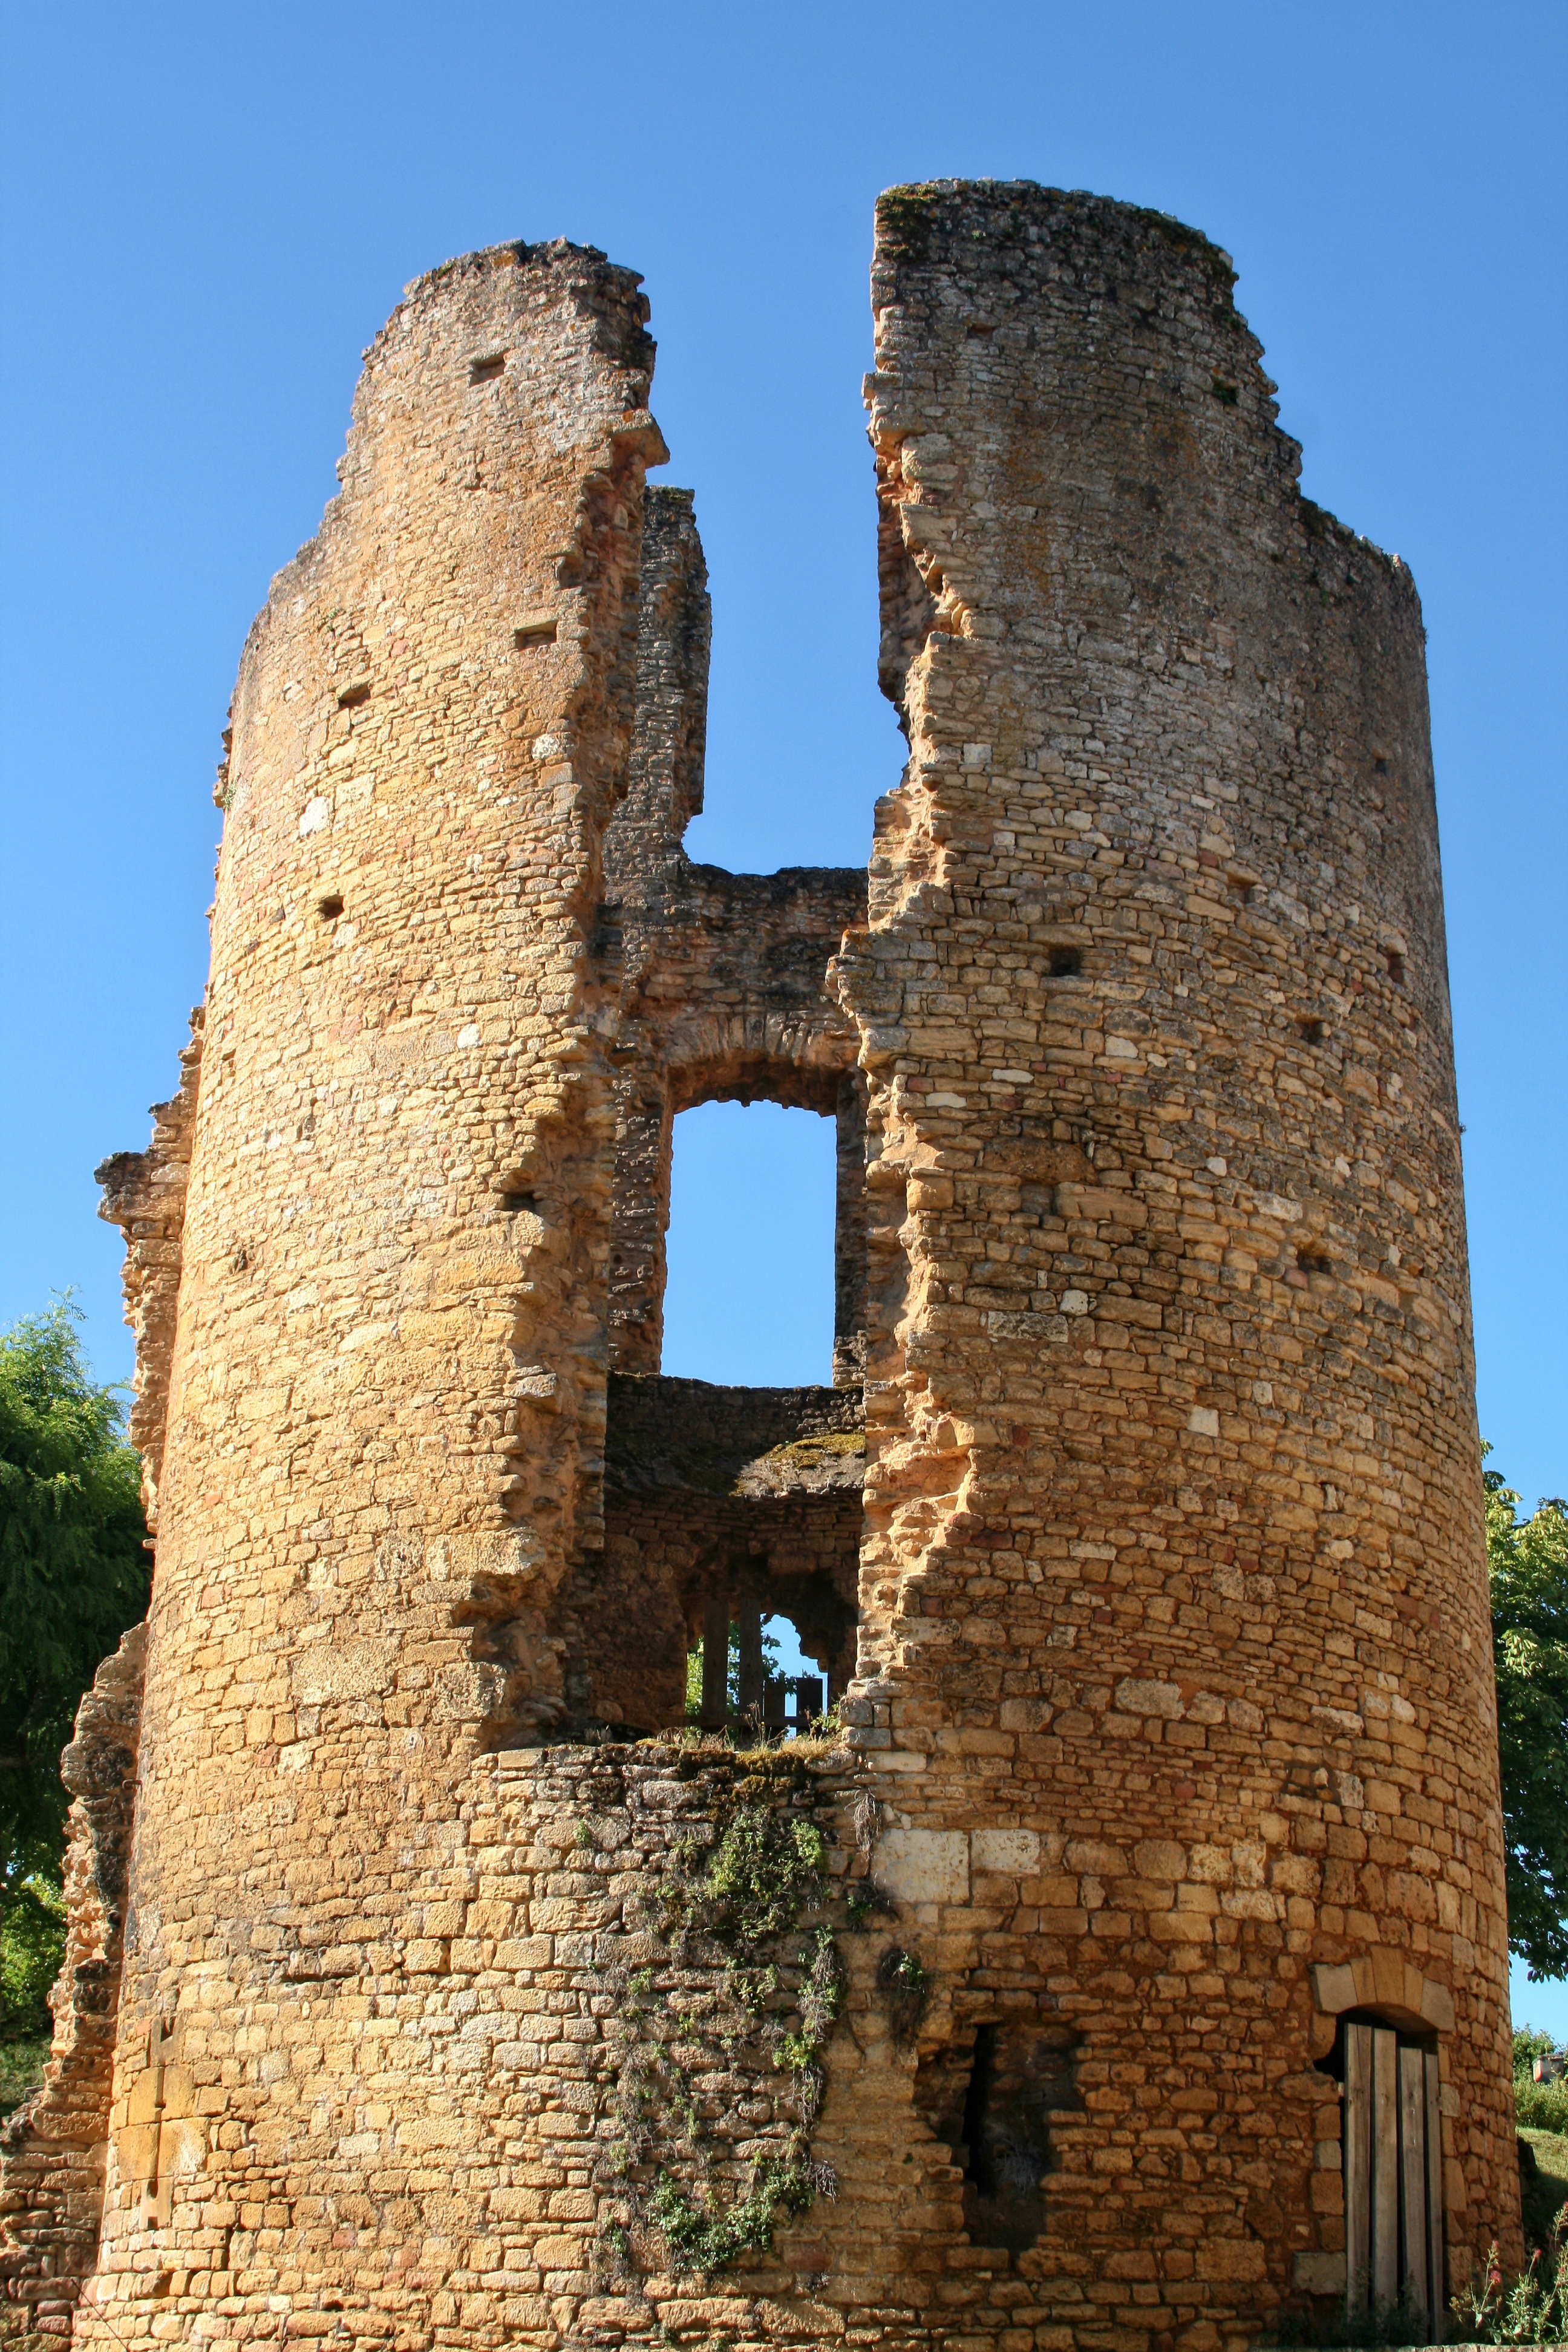
rock, building, chateau, france, tower, castle, fortification, ruin, ruins, dordogne, middle ages, archaeological site, holy alv re, historic site, ancient history